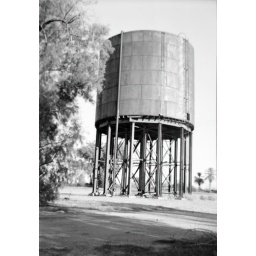
Old railroad water tank near Marana